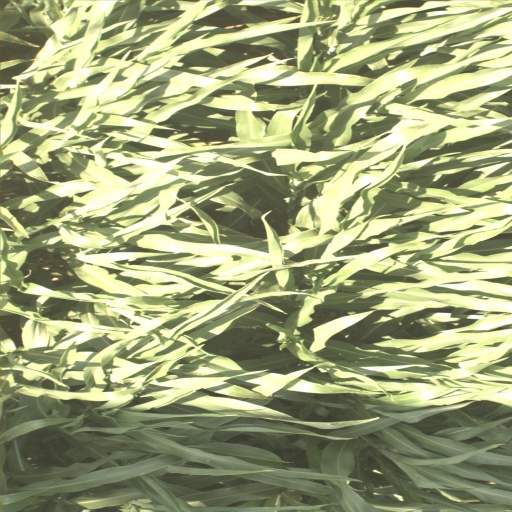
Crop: sorghum